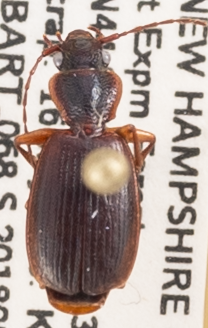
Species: Cymindis cribricollis
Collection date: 2018-05-16
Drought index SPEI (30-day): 0.114
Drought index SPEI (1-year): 0.922
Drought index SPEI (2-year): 0.39